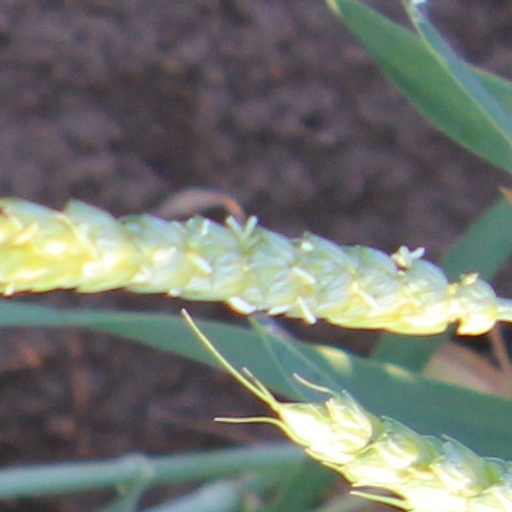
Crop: wheat